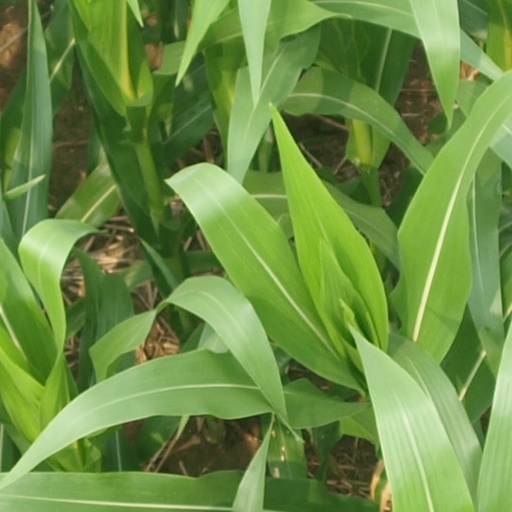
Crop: maize; corn